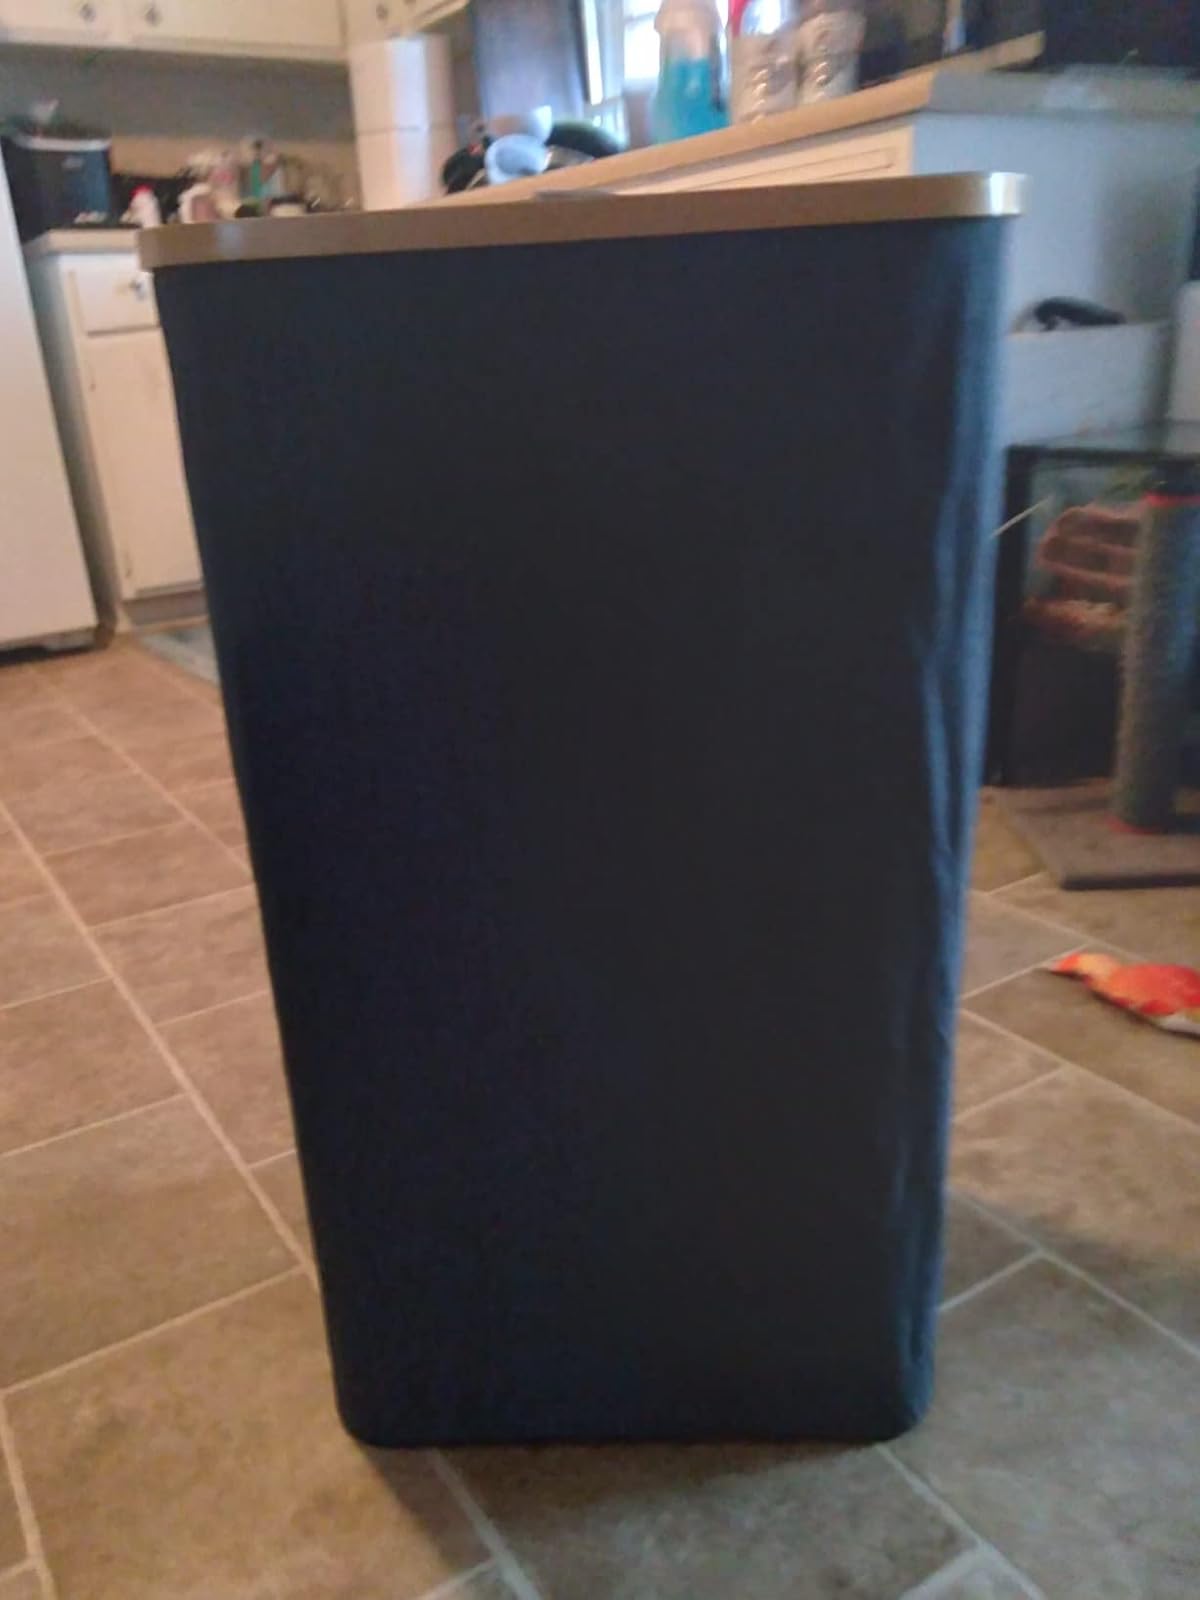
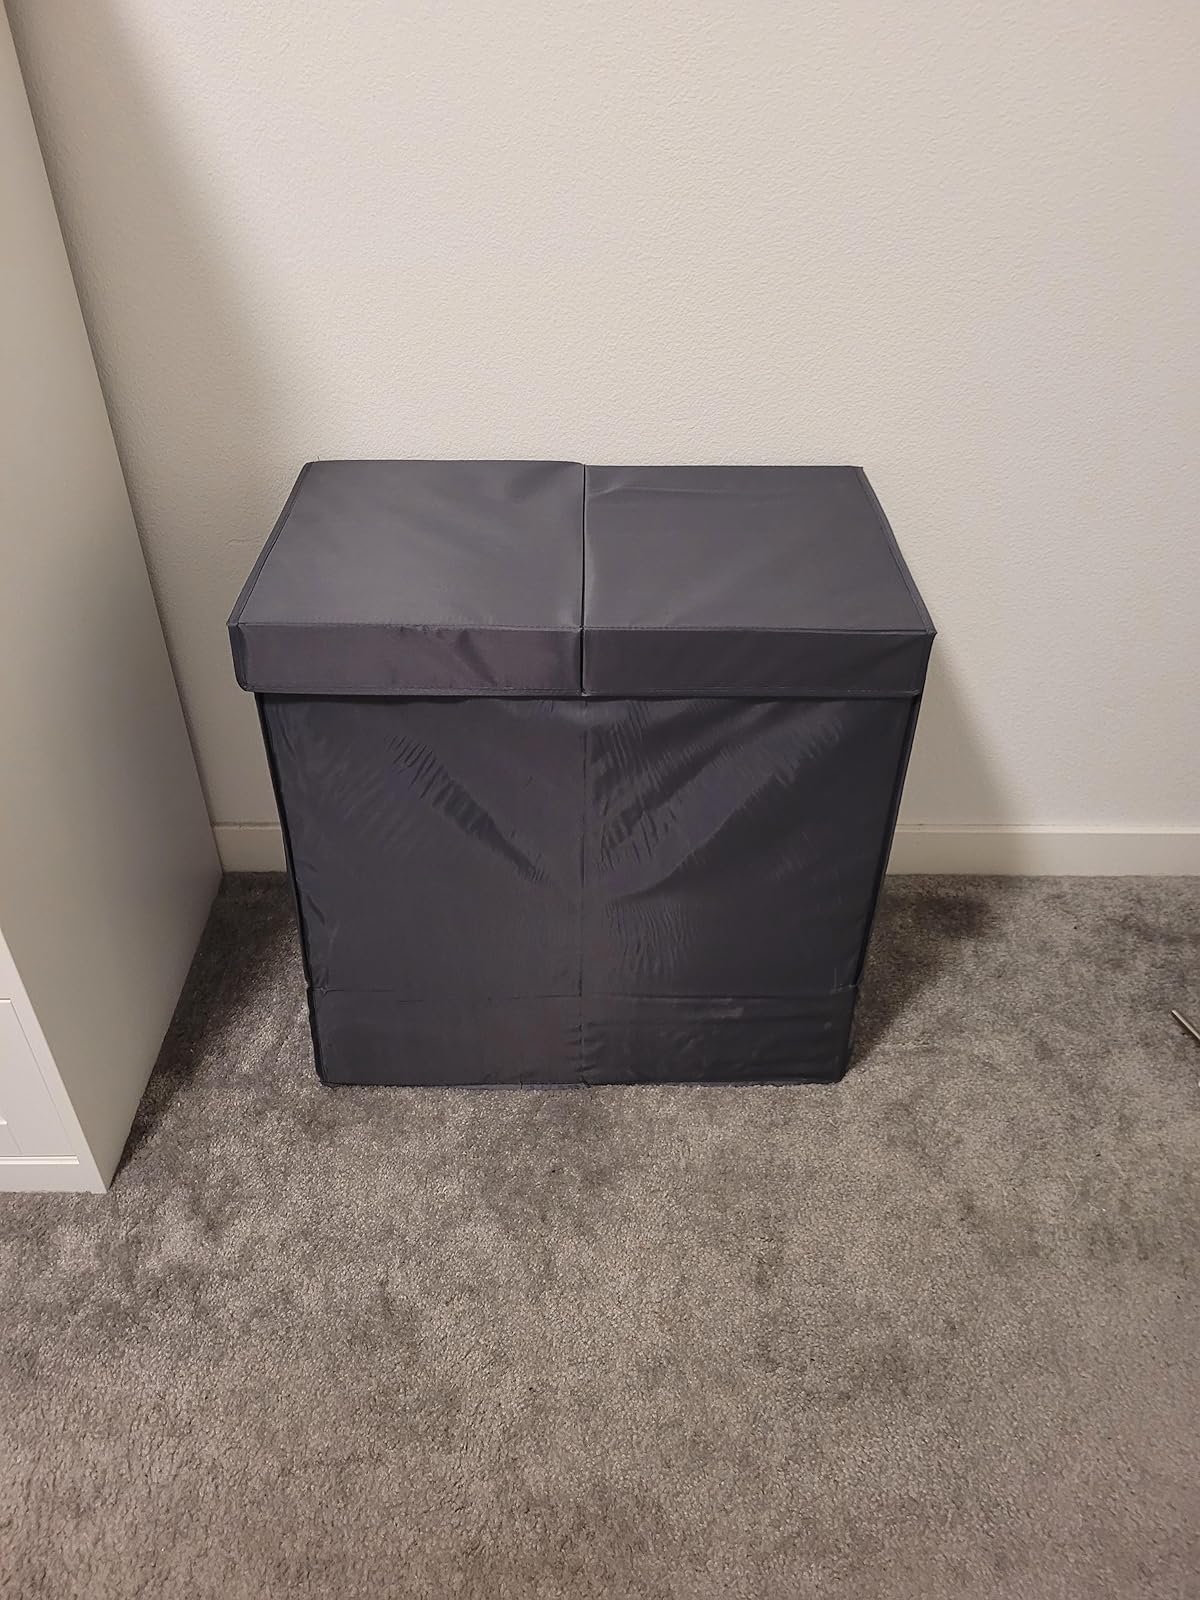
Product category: items_hamper
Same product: no